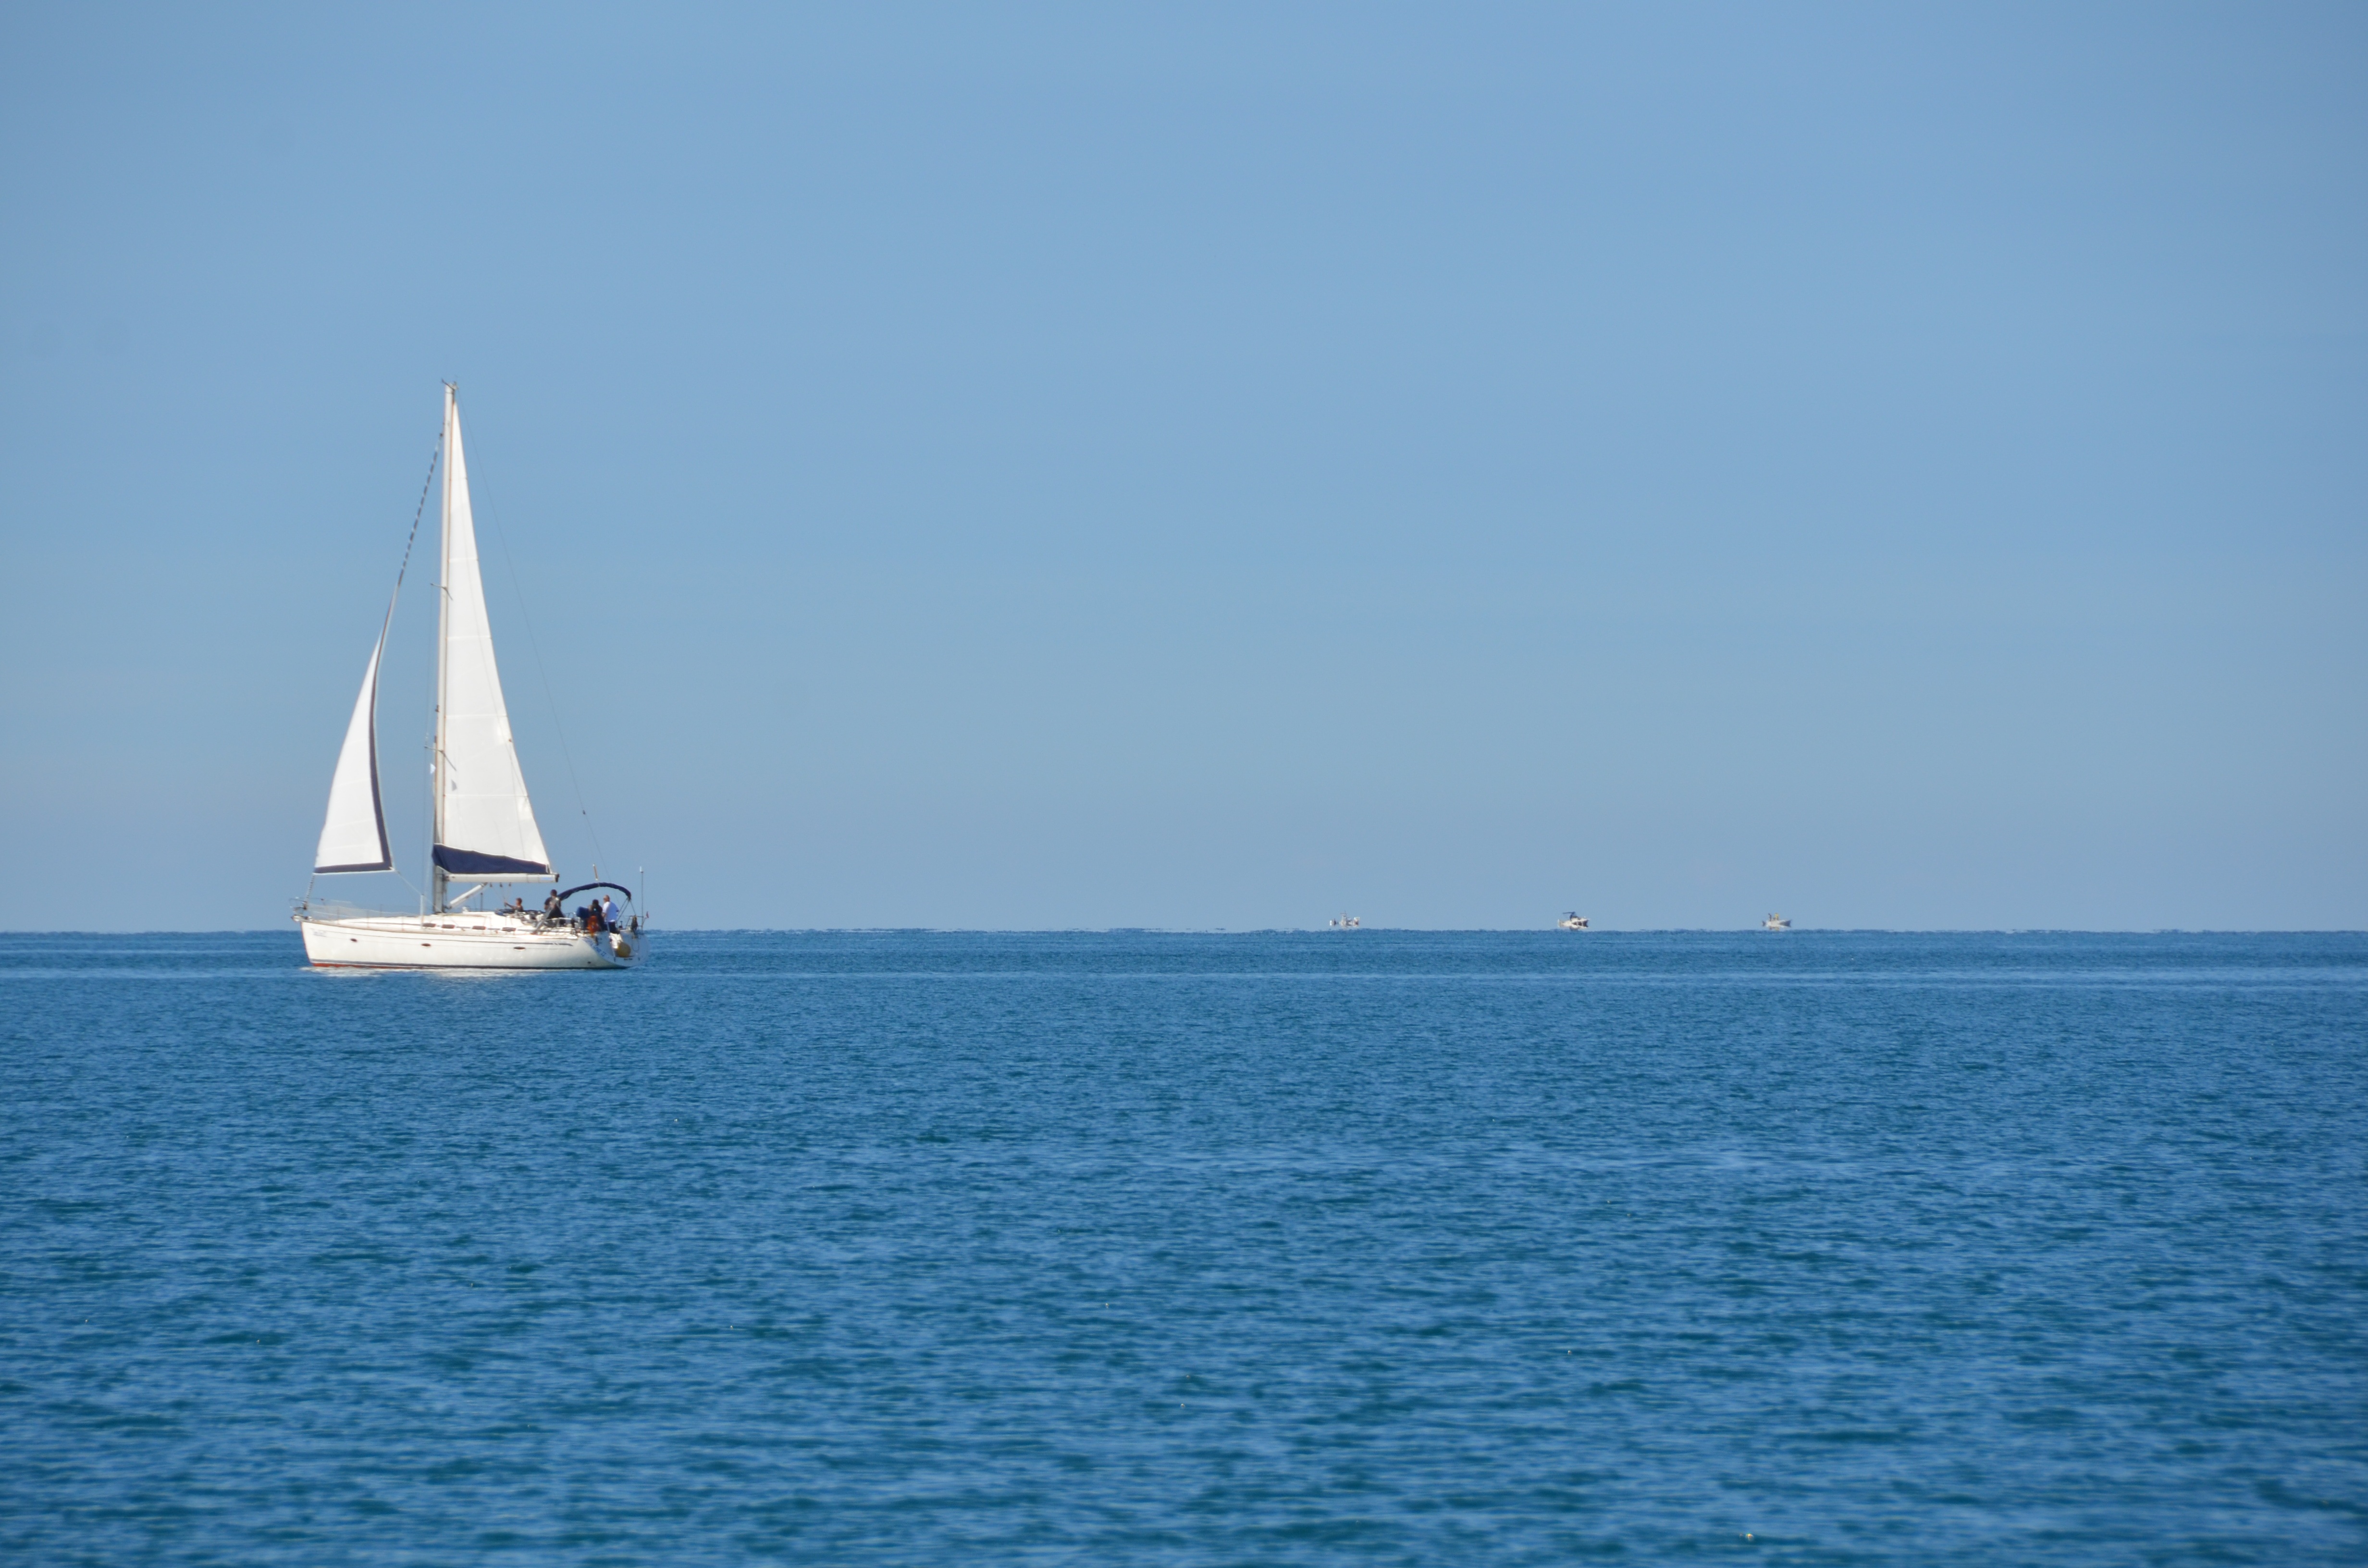
sea, water, ocean, horizon, sky, boat, wind, ship, vehicle, mast, sailing, yacht, bay, blue, sailboat, holidays, sail, watercraft, yachting, sailing ship, passenger ship